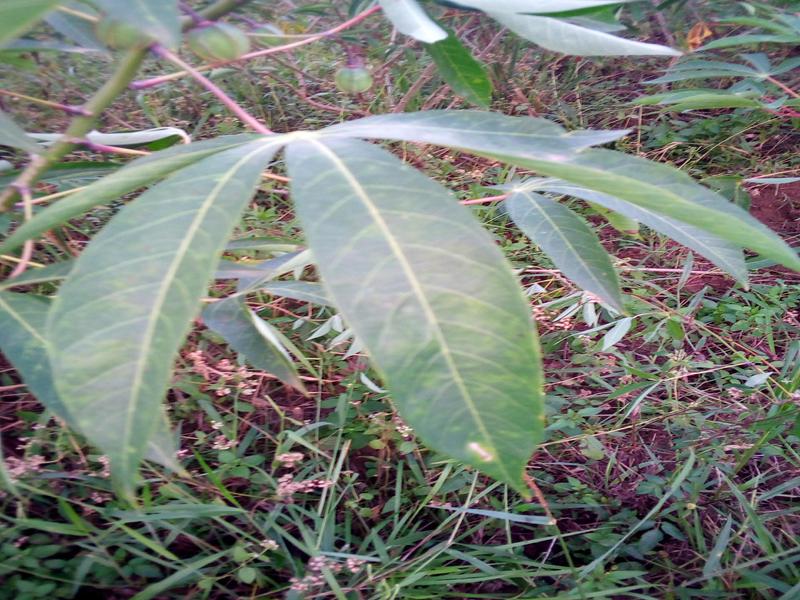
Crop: cassava
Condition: healthy